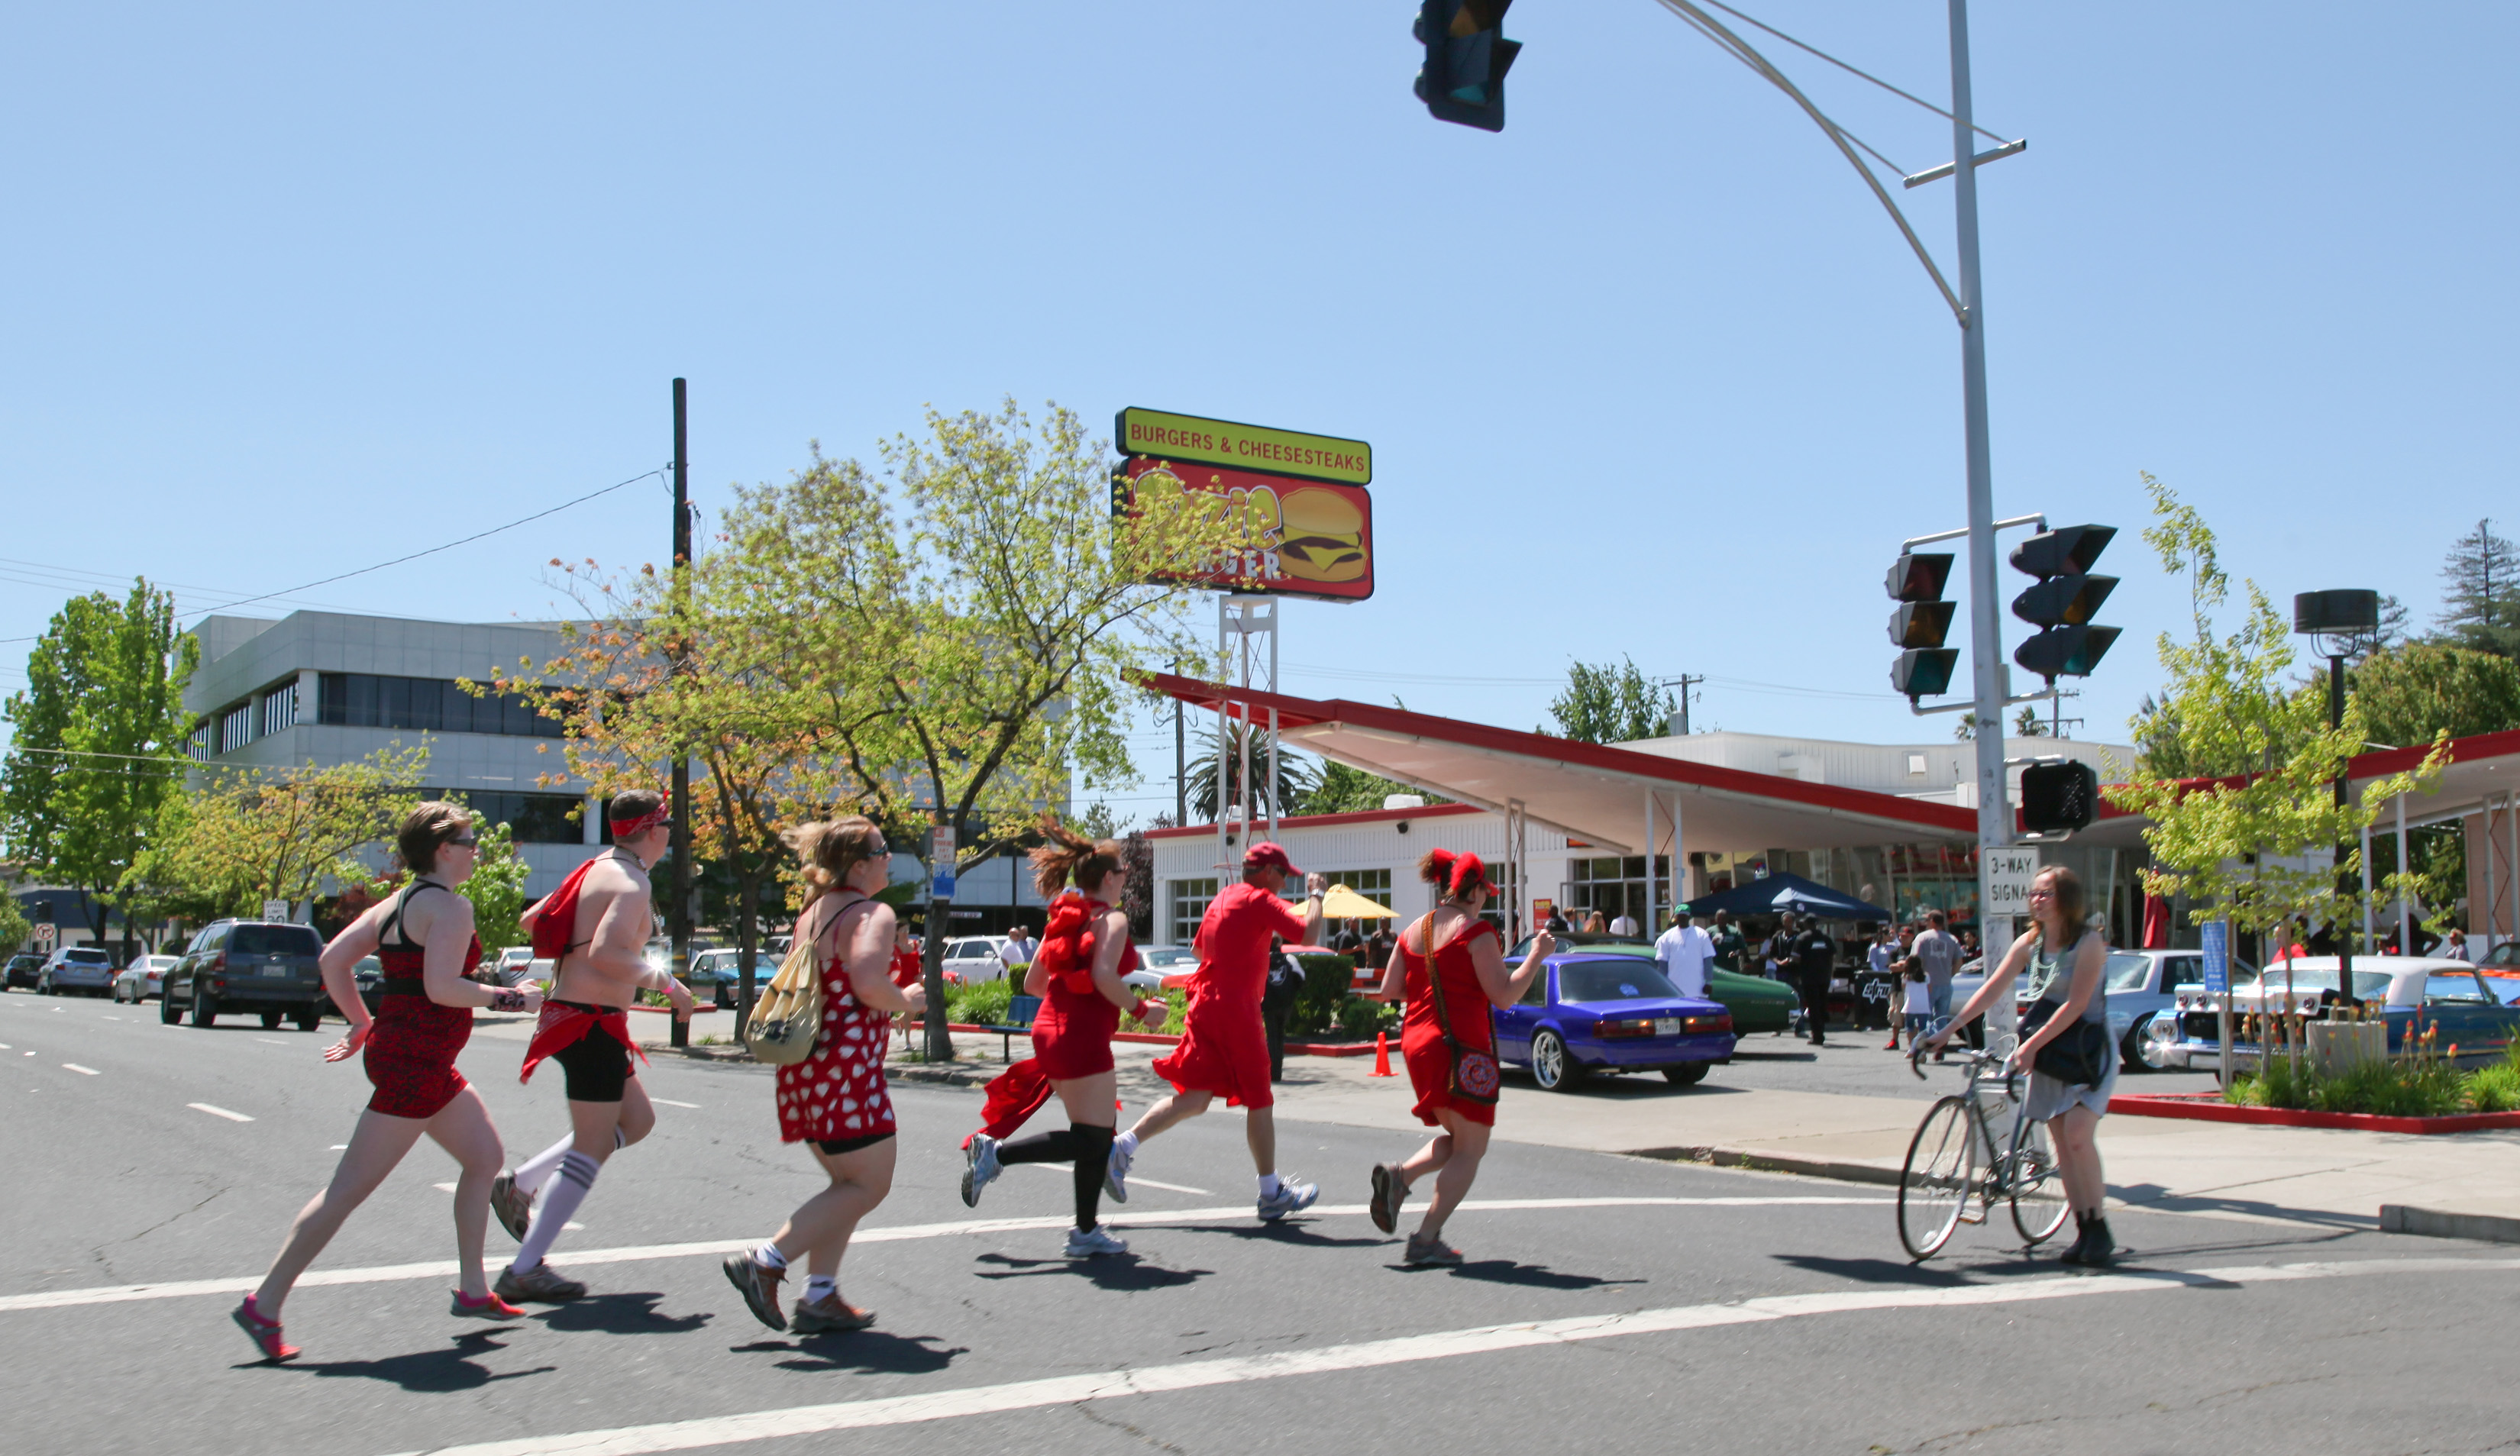
pedestrian, parade, festival, wtf, endurance, sacramento, h3, hashhouseharriers, reddressrun